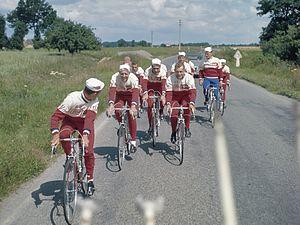
Televizier est une équipe cycliste professionnelle néerlandaise. Créée pour participer au Tour des Pays-Bas lors de la saison 1961, elle est recréée en 1964. Elle devient Televizier-Batavus en 1966, puis disparaît à l'issue de la saison 1967.